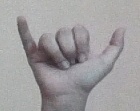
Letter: ya